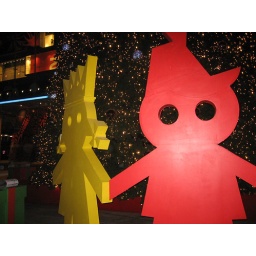
a cute art around the Christmas tree